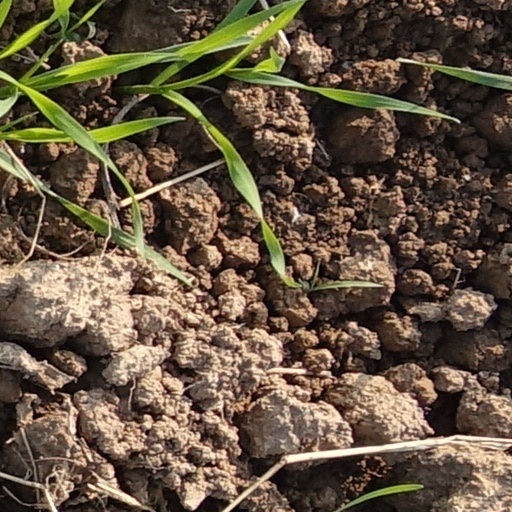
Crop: wheat